Zellij

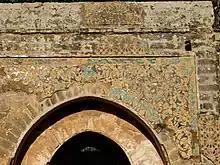

The more complex "zellij" style that we know today became widespread during the first half of the 14th century under the Marinid, Zayyanid, and Nasrid dynastic periods in Morocco, Algeria, and al-Andalus. Due to the significant cultural unity and relations between al-Andalus and the western Maghreb, the forms of "zellij" under Marinid, Nasrid, and Zayyanid patronage are extremely similar. In Ifriqiya (Tunisia), under the Hafsid dynasty, "zellij" tiling largely fell out of style during this same period and was replaced by a preference for stone and marble paneling.